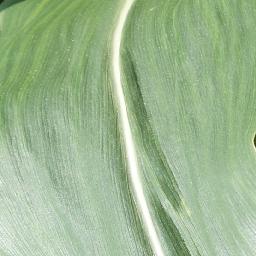
Label: Corn_(Maize)___Healthy